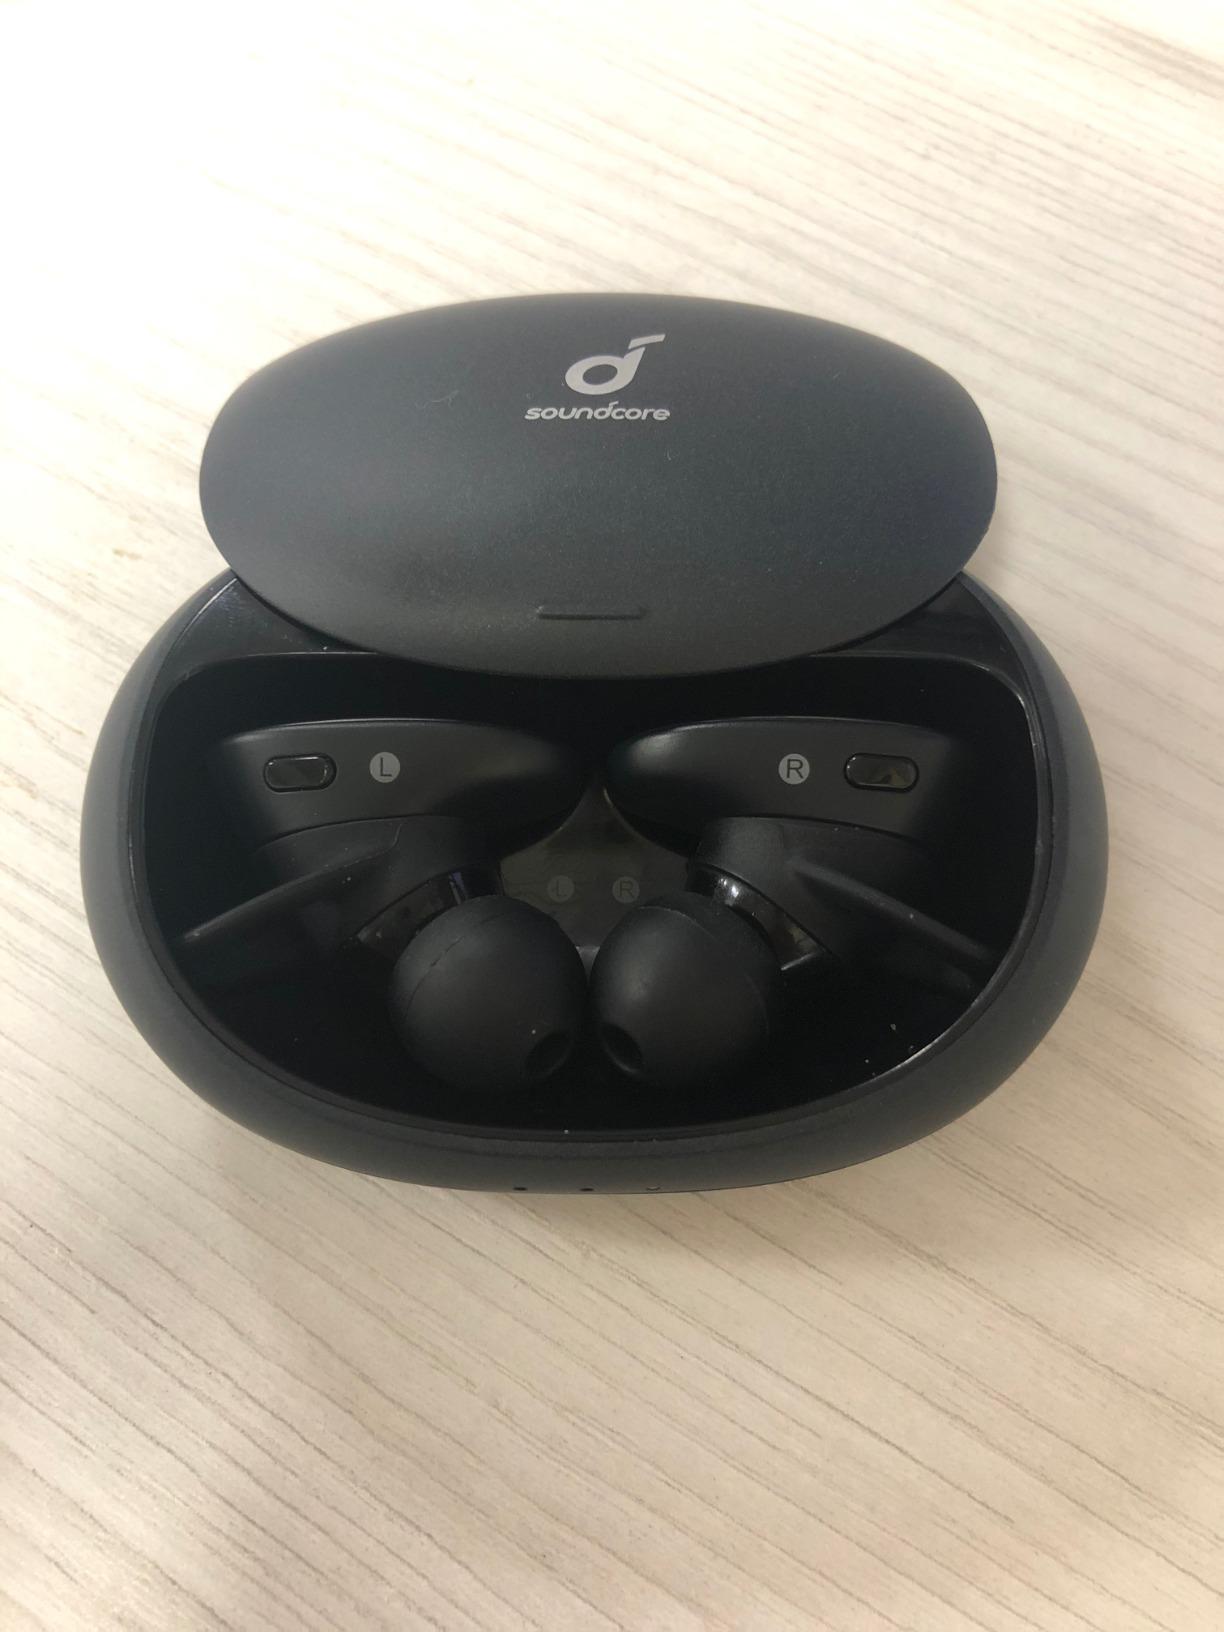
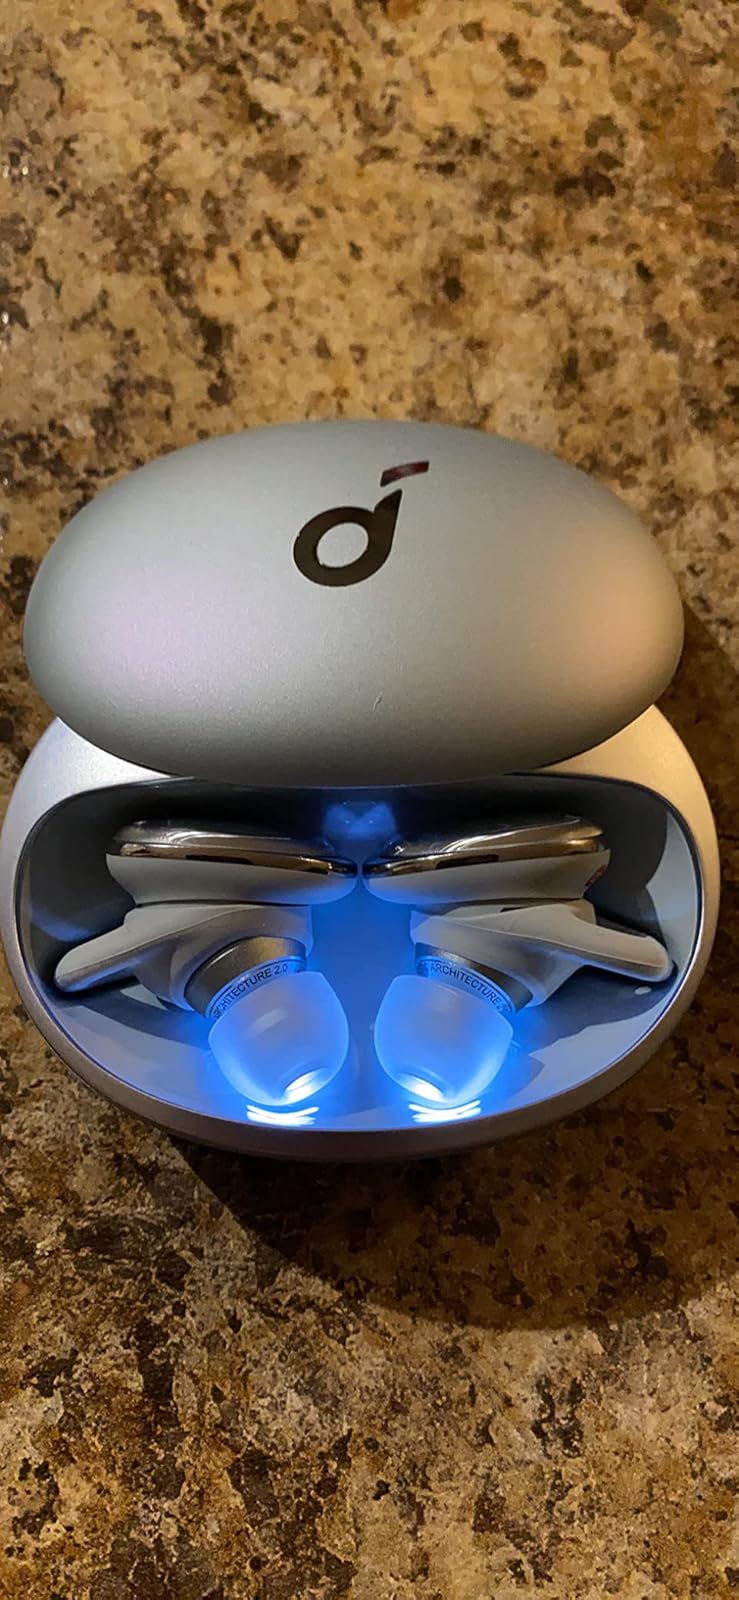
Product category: earbuds
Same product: no